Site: brandenburg
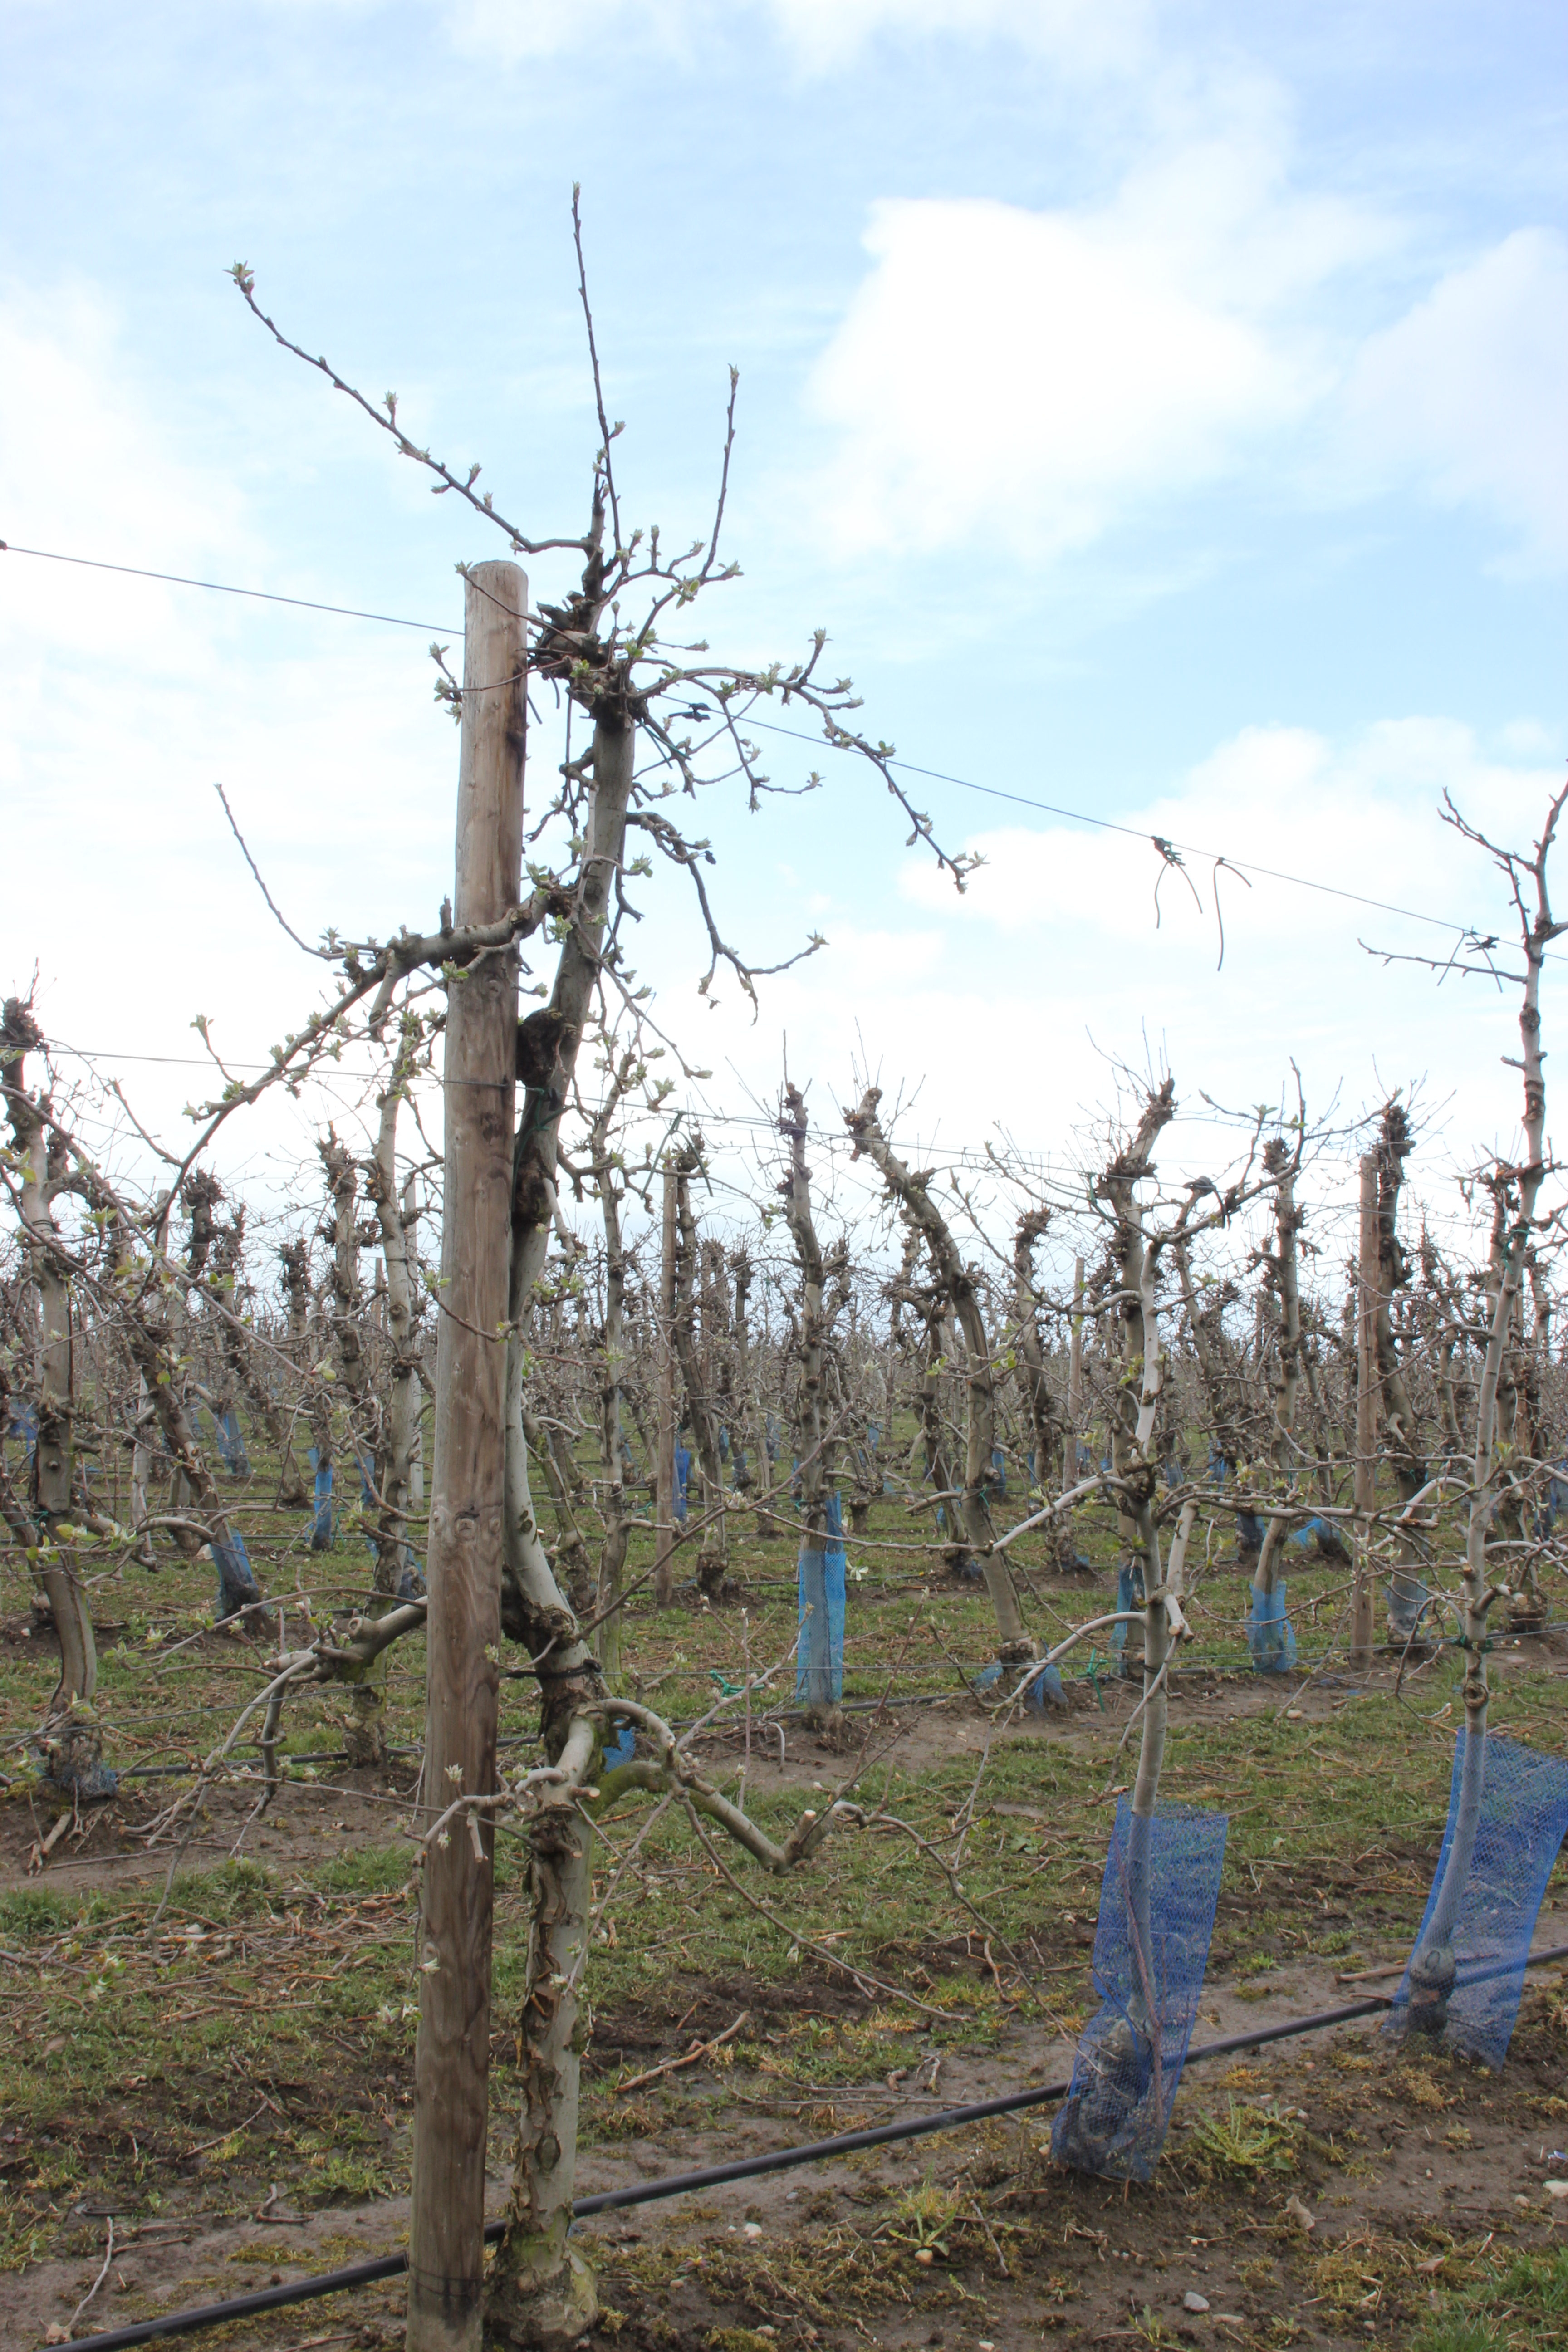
Growth stage (BBCH 55): Inflorescence emergence